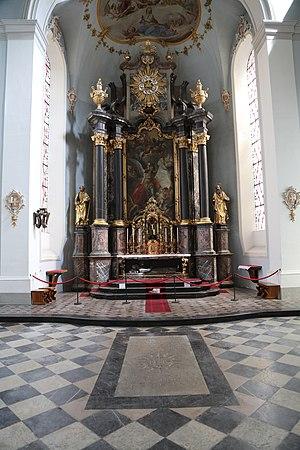
L'église Saint-Michel est une église catholique de Fribourg en Suisse. Elle a été bâtie entre 1603 et 1614 par les jésuites pour desservir leur collège Saint-Michel, où enseigna saint Pierre Canisius.